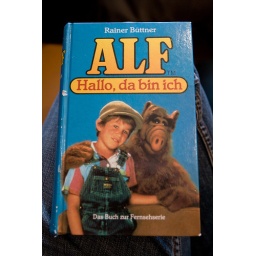
This book was sitting on the shelf in the restaurant part of the hotel bar.